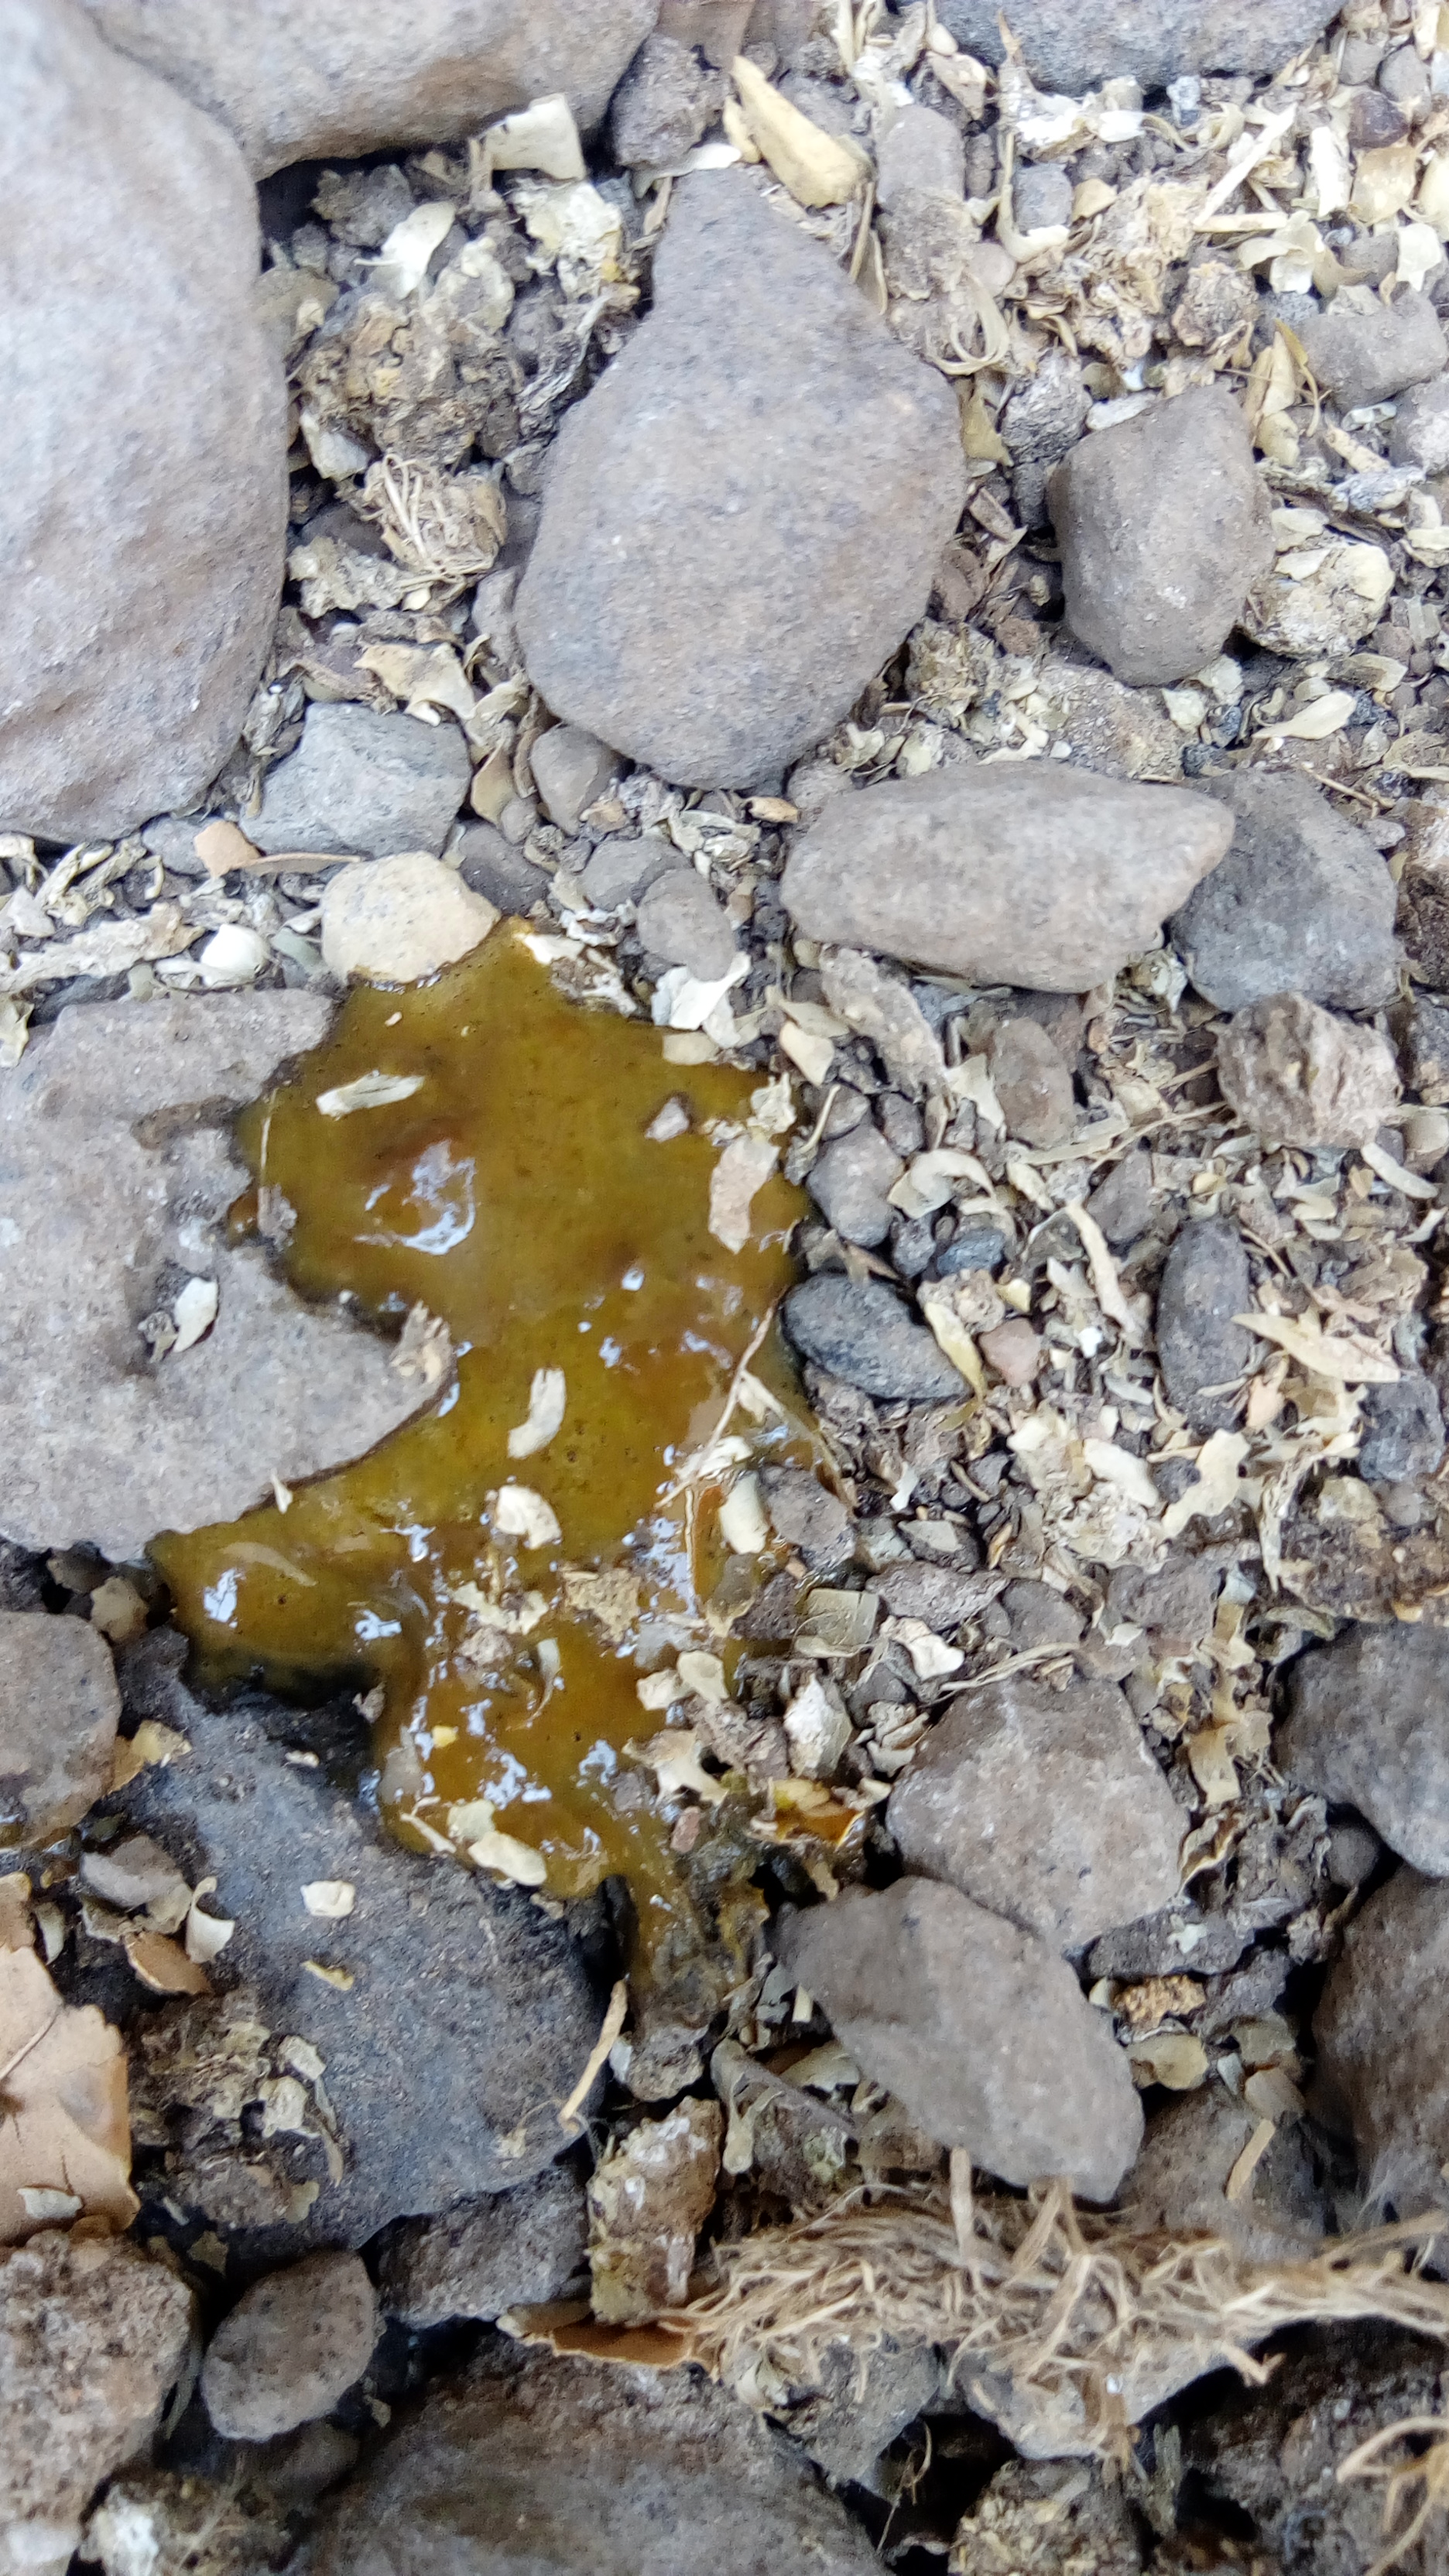
PCR-confirmed diagnosis: Coccidiosis